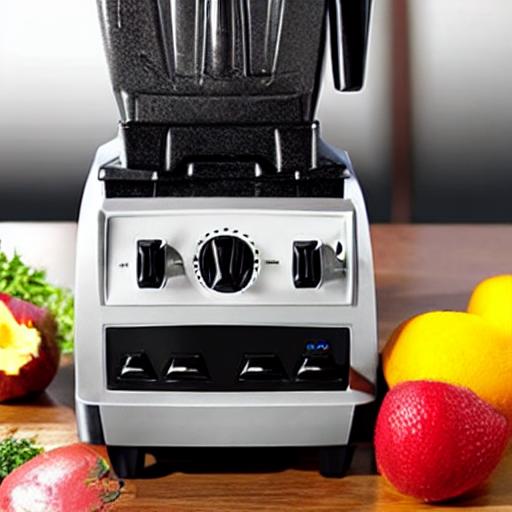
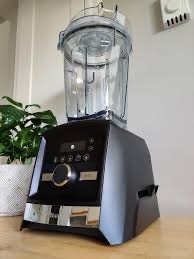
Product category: items_blender
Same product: no